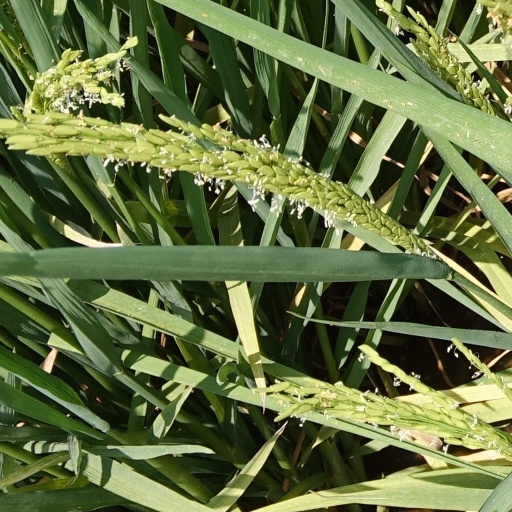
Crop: rice